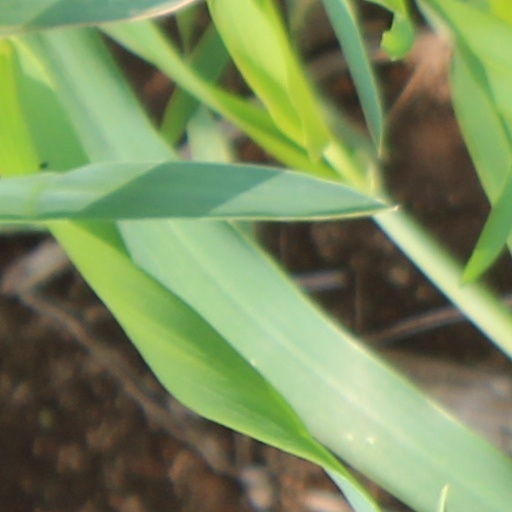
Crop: wheat